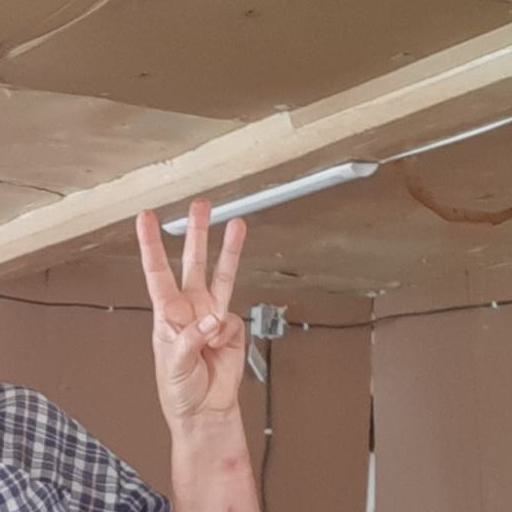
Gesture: three